Tortosa Cathedral

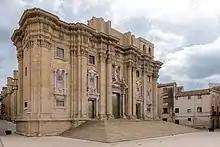
The cathedral in the midst of the old city

The Catedral of Saint Mary of Tortosa is a cathedral located in Tortosa, Catalonia, Spain and seat of the Diocese of Tortosa. The present structure is located in the center of the city's old town.